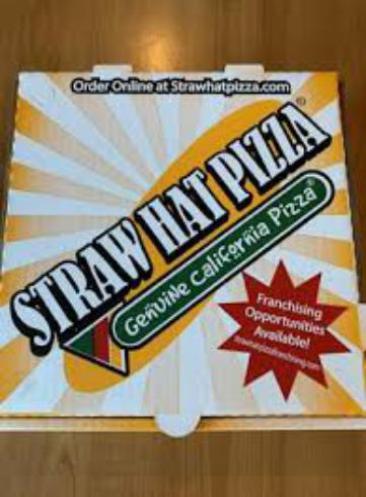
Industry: Food